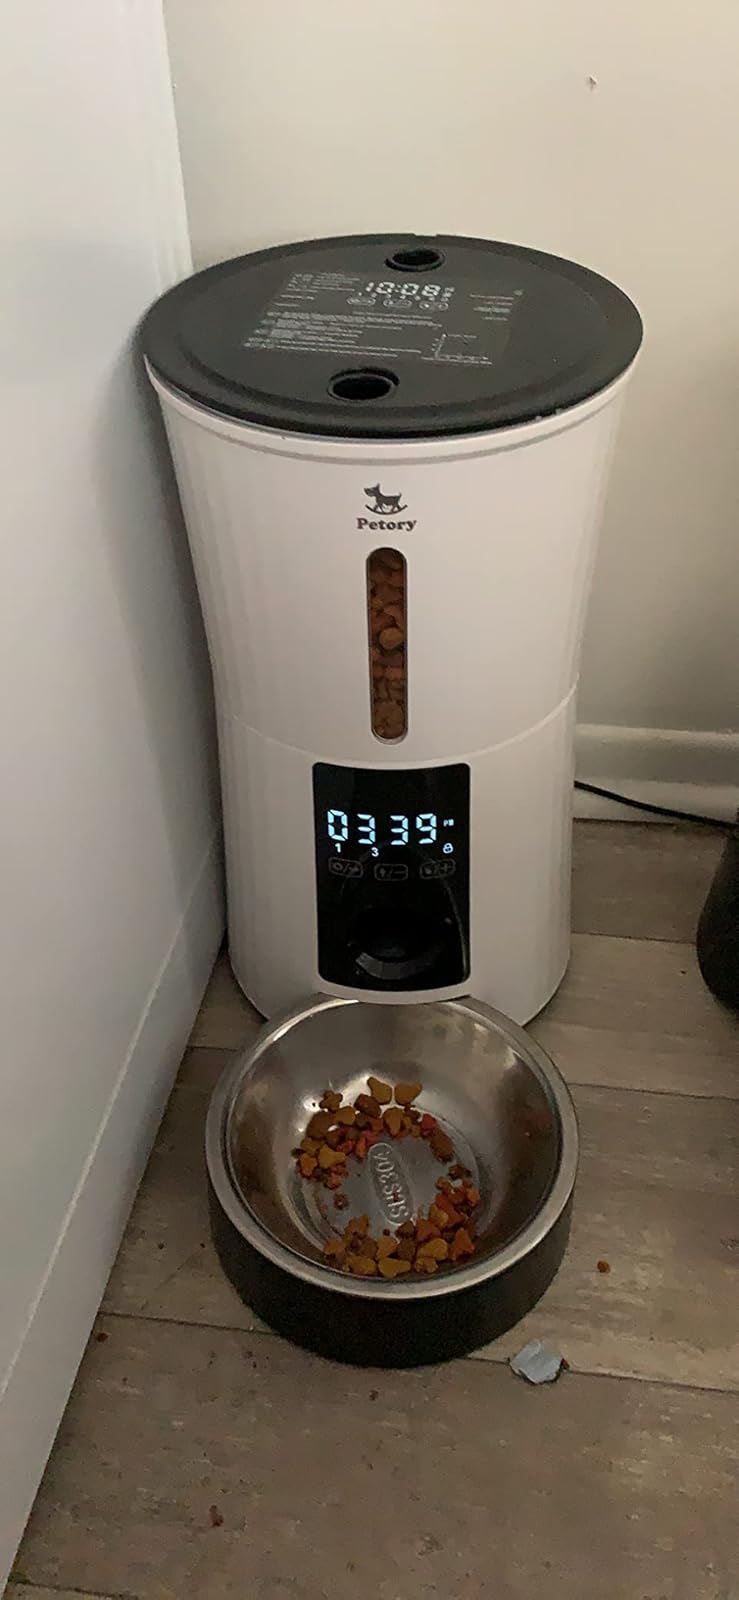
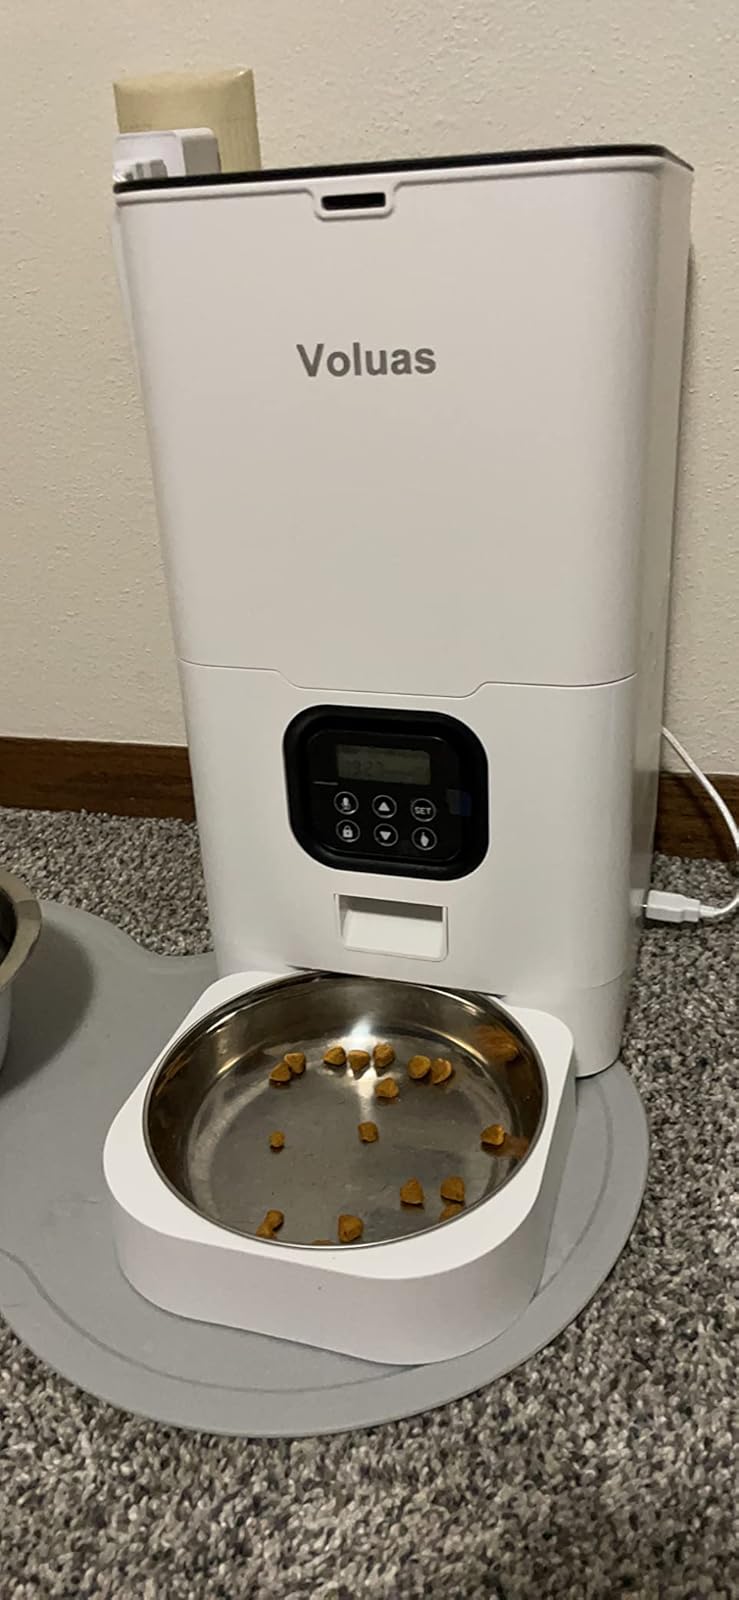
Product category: items_feeder
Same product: no